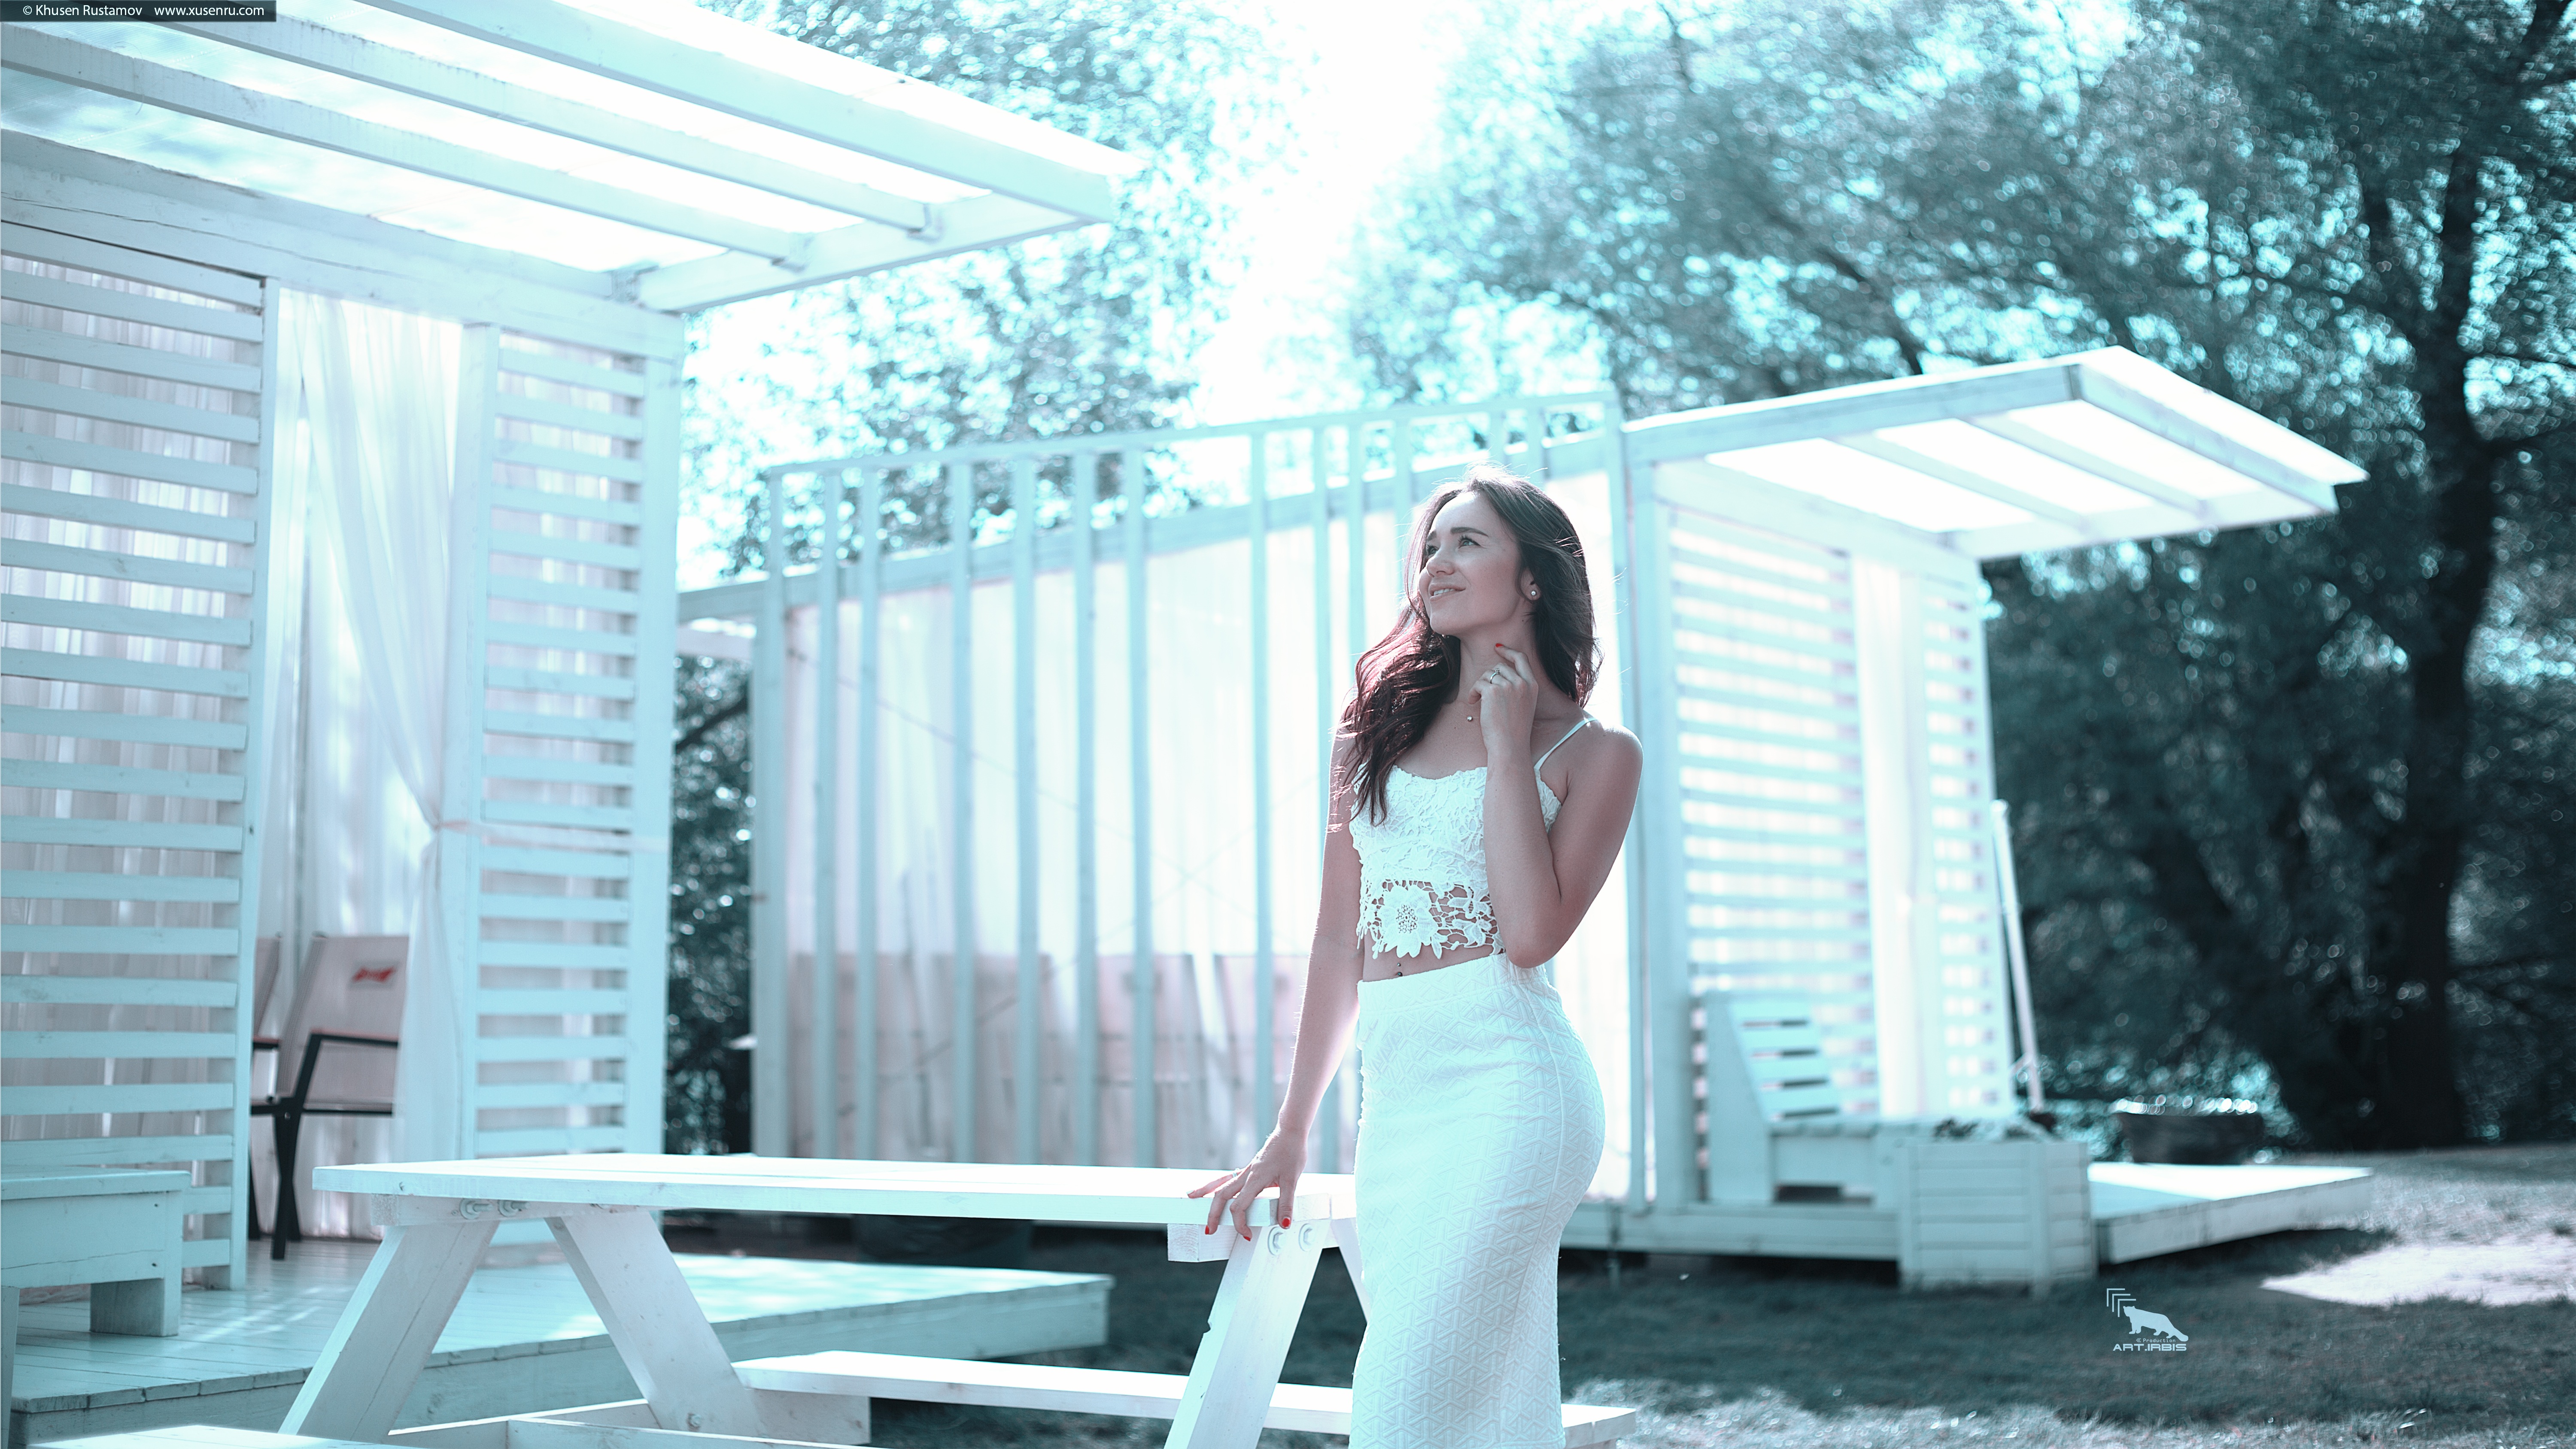
sea, girl, woman, hair, view, portrait, model, cottage, fashion, smiling, interior design, eyes, girls, grace, dress, women, hands, legs, bright, lips, beauty, beautiful, sexy, posture, photoshoot, erotica, sensual lips, white skirt, about, photo shoot, summer 2017